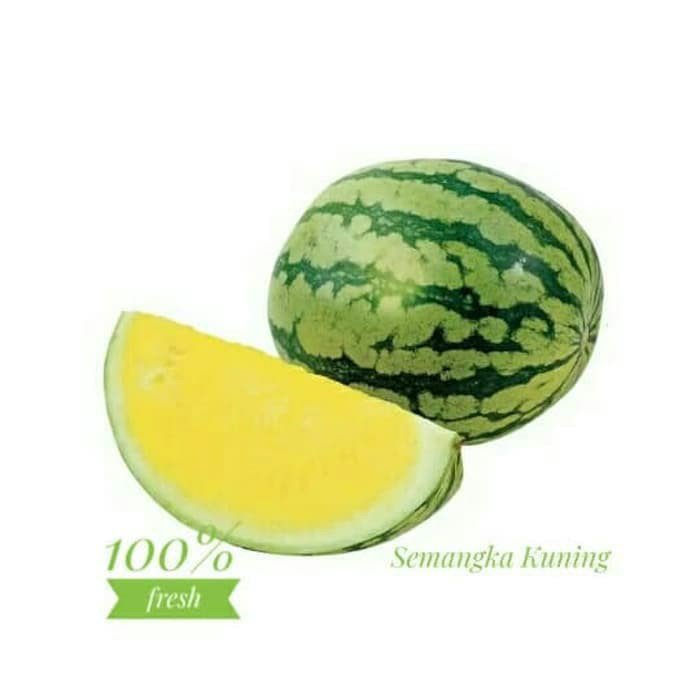
Label: Watermelon